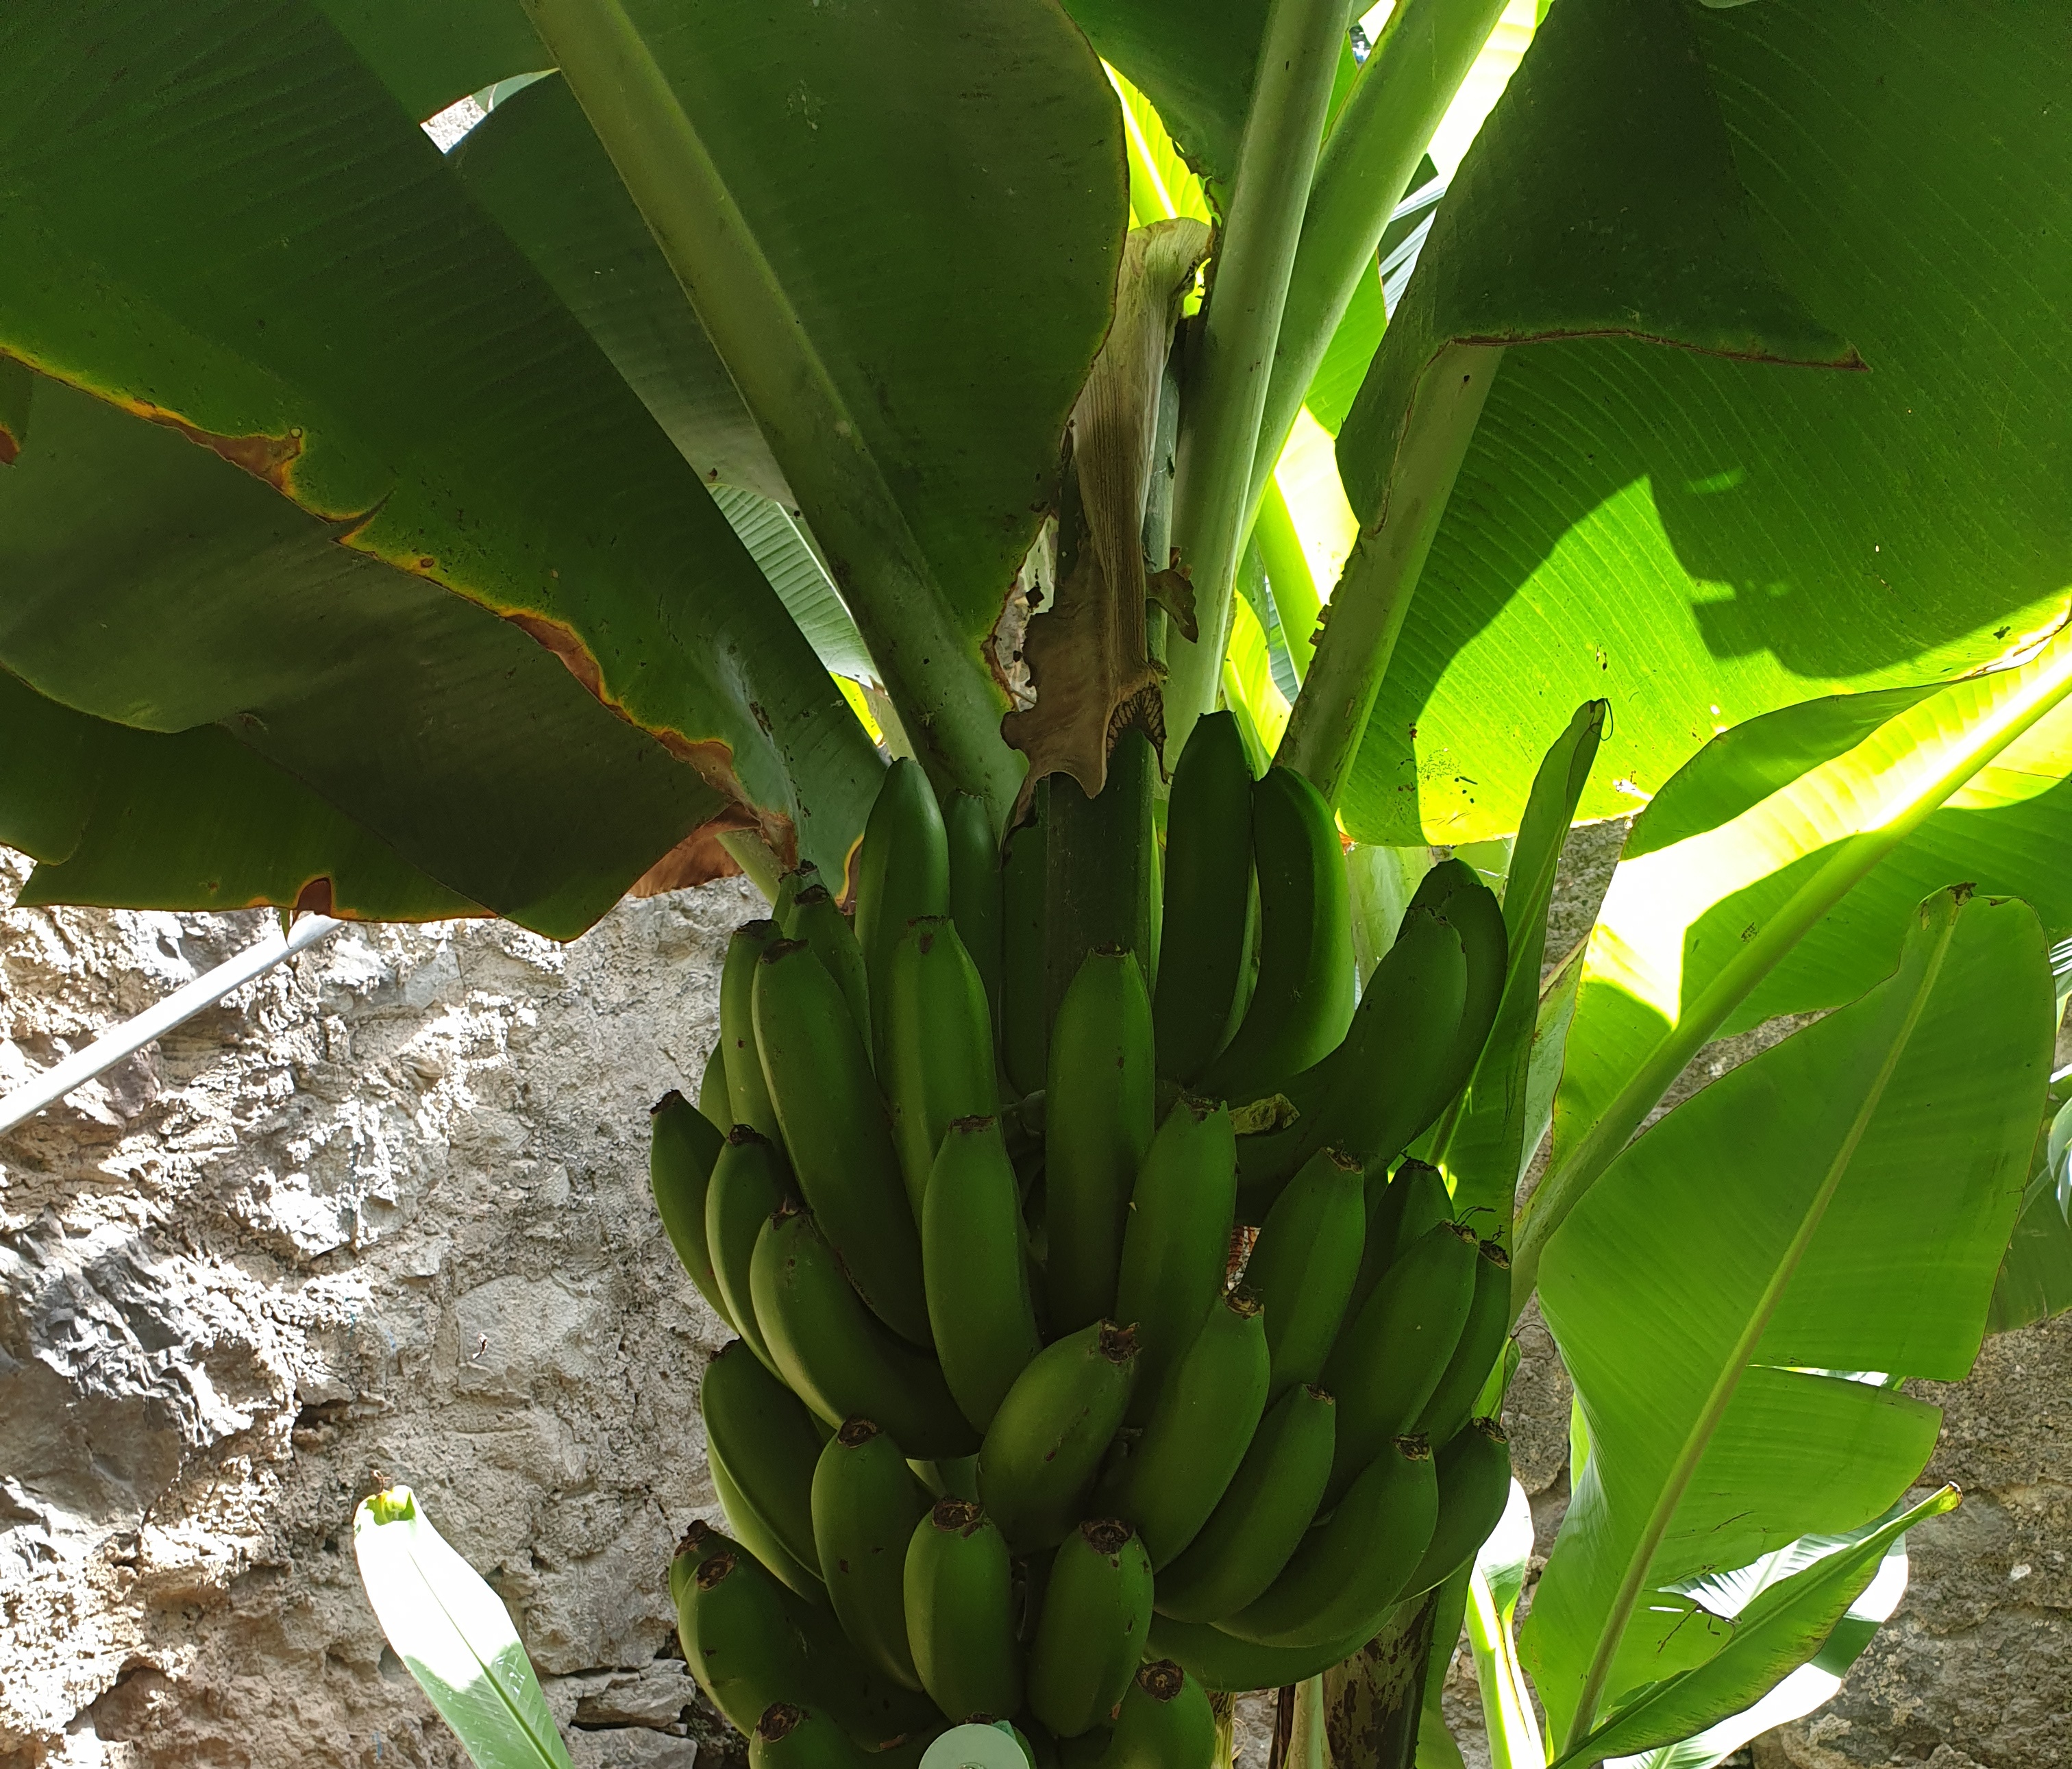
Label: Cut